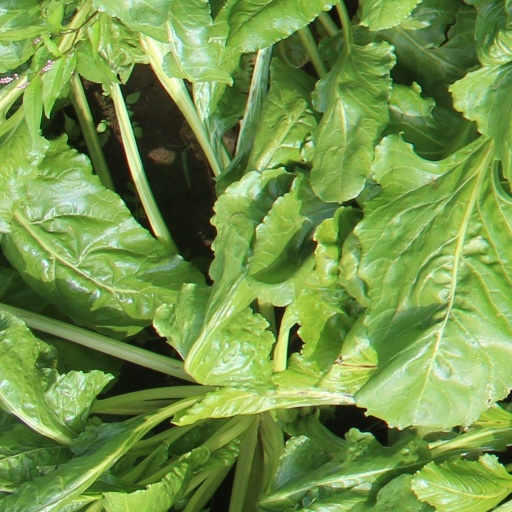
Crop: sugar beet